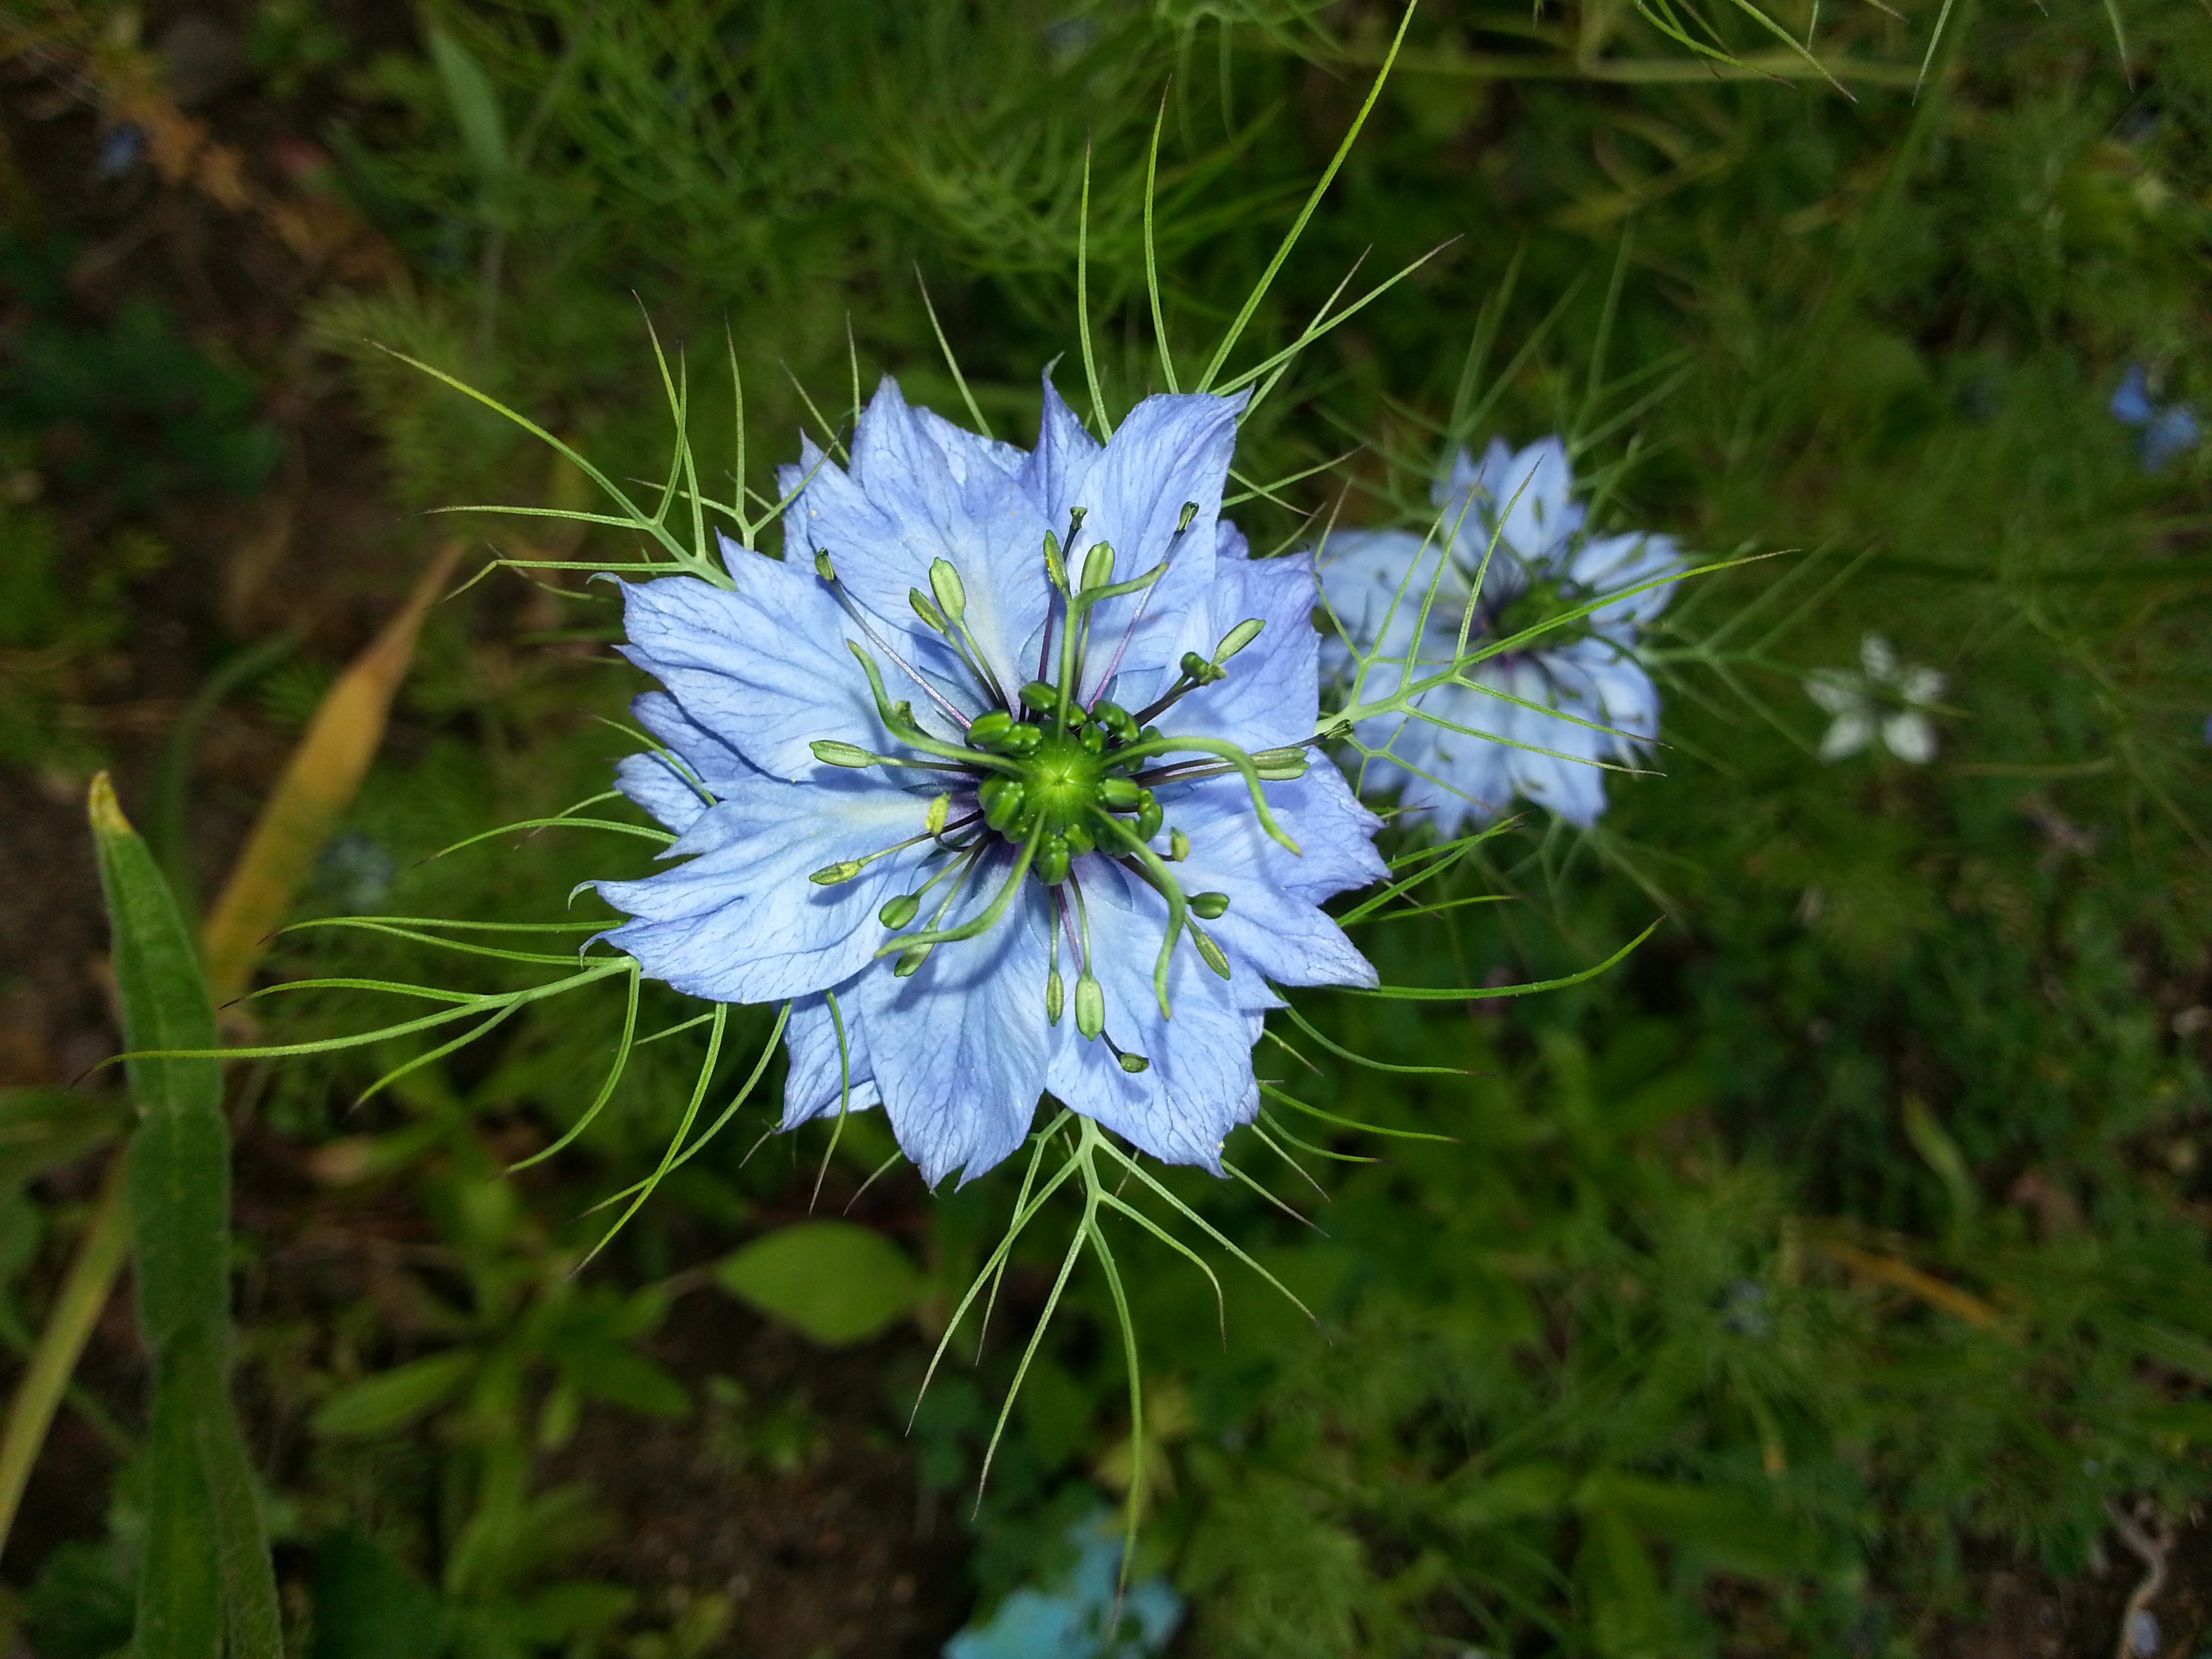
nature, plant, meadow, flower, food, herb, produce, vegetable, botany, flora, blue flower, wildflower, chicory, macro photography, flowering plant, daisy family, fennel flower, nigella sativa, land plant, leaf vegetable